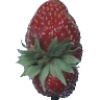
Label: Strawberry Wedge 1